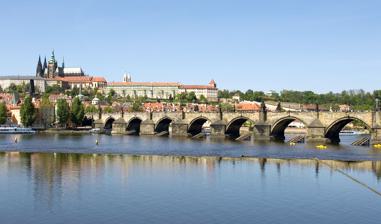
Building: Charles Bridge
Country: Czechia
Year built: 1402
Medieval stone arch bridge across the River Vltava in Prague, Czech Republic Charles Bridge Charles Bridge in April 2007 Coordinates 50°05′11″N 14°24′43″E / 50.08639°N 14.41194°E / 50.08639; 14.41194 Carries Pedestrian only Crosses Vltava River Locale Prague Official name Karlův most Other name(s) Stone Bridge (Kamenný most), Prague Bridge (Pražský most) Characteristics Design Stone Material Bohemian sandstone Total length 515.8 metres (1,692 ft) Width 9.5 metres (31 ft) Longest span 13.4 metres (44 ft) No. of spans 16 Clearance below 13 metres (43 ft) History Designer Peter Parler Construction start 1357 Construction end 1402 (45 years) Location Charles Bridge ( Czech : Karlův most [ˈkarluːf ˈmost] ⓘ ) is a medieval stone arch bridge that crosses the Vltava river in Prague , Czech Republic . Its construction started in 1357 under the auspices of King Charles IV , and finished in the early 15th century. The bridge replaced the old Judith Bridge built 1158–1172 that had been severely damaged by a flood in 1342. This new bridge was originally called Stone Bridge ( Kamenný most ) or Prague Bridge ( Pražský most ), but has been referred to as "Charles Bridge" since 1870. As the only means of crossing the river Vltava until 1841, Charles Bridge was the most important connection between Prague Castle and the city's Old Town and adjacent areas. This land connection made Prague important as a trade route between Eastern and Western Europe. The bridge is 516 metres (1,693 ft) long and nearly 10 metres (33 ft) wide. Following the example of the Stone Bridge in Regensburg , it was built as a bow bridge with 16 arches shielded by ice guards. It is protected by three bridge towers , two on the Lesser Quarter side (including the Malá Strana Bridge Tower ) and one on the Old Town side, the Old Town Bridge Tower . The bridge is decorated by a continuous alley of 30 statues and statuaries , most of them baroque -style, originally erected around 1700, but now all have been replaced by replicas. The bridge is currently undergoing a twenty-year process of structural inspections, restoration, and repairs. The process started in late 2019, and is expected to cost 45–60 million CZK (US$1.9–2.6 million). History 14th to 19th centuries Old Town Bridge Tower during 1848 revolution Charles Bridge during 1872 flood Throughout its history, Charles Bridge has suffered several disasters and witnessed many historic events. Czech legend has it that construction began on Charles Bridge at 5:31am on 9 July 1357 with the first stone being laid by Charles IV himself. This exact time was very important to the Holy Roman Emperor because he was a strong believer in numerology and felt that this specific time, which formed a palindrome (1357 9/7 5:31), was a numerical bridge, and would imbue Charles Bridge with additional strength. The bridge was completed 45 years later in 1402. A flood in 1432 damaged three pillars. In 1496 the third arch (counting from the Old Town side) broke down after one of the pillars lowered, being undermined by the water (repairs were finished in 1503). A year after the Battle of White Mountain , when the 27 leaders of the anti- Habsburg revolt were executed on 21 June 1621, the Old Town Bridge Tower served as a deterrent display of the severed heads of the victims to stop Czechs from further resistance. During the end of the Thirty Years' War in 1648, the Swedes occupied the west bank of the Vltava, and as they tried to advance into the Old Town the heaviest fighting took place right on the bridge. During the fighting, they severely damaged one side of the Old Town bridge tower (the side facing the river) and the remnants of almost all gothic decorations had to be removed from it afterward. During the late 17th century and early 18th century the bridge gained its typical appearance when an alley of baroque statues was installed on the pillars. During a great flood in 1784, five pillars were severely damaged and, although the arches did not break down, the traffic on the bridge had to be greatly restricted for some time. The original stairway to Kampa Island was replaced by a new one in 1844. The next year, another great flood threatened the bridge, but the bridge escaped major damage. In 1848, during the revolutionary days, the bridge escaped unharmed from the cannonade, but some of the statues were damaged. In 1866, pseudo-gothic gas lights were erected on the balustrade; they were later replaced with electric lighting. In the 1870s, the first regular public-transport ( omnibus ) line went over the bridge (officially called "Charles Bridge" after 1870) later replaced by a horse tram. The bridge towers underwent a thorough reconstruction between 1874 and 1883. On 2–5 September 1890, another disastrous flood struck Prague and severely damaged Charles Bridge. Thousands of rafts, logs and other floating materials that escaped from places upstream gradually formed a huge barrier leaning against the bridge. Three arches were torn down by the great pressure and two pillars collapsed from being undermined by the water, while others were partly damaged. With the fifth pillar, two statues – St. Ignatius of Loyola and St. Xavier , both by Ferdinand Brokoff – also fell into the river. The former statue was replaced by a statuary of Saints Cyril and Methodius by Karel Dvořák ; the latter was replaced by a replica of the original. Repair works lasted for two years (the bridge was reopened on 19 November 1892) and cost 665,000 crowns . 20th century to present Charles Bridge as viewed from Petřínská rozhledna – lookout tower View towards the Prague Castle with Charles Bridge In the beginning of the 20th century, Charles Bridge saw a steep rise of heavy traffic. The last day of the horse line on the bridge was 15 May 1905, when it was replaced with an electric tram and later, in 1908, with buses. At the end of World War II , a barricade was built in the Old Town bridge tower gateway. A capital repair of the bridge took place between 1965 and 1978, based on a collaboration among various scientific and cultural institutes. The stability of the pillars was reassured, all broken stone blocks were replaced, and the asphalt top was removed. All vehicular traffic has been excluded from Charles Bridge since then, making it accessible by pedestrians only. The repair cost 50 million crowns. During the 1990s, some people started criticizing the previous reconstruction of the bridge and proposing further work. As of the beginning of the new millennium, most of the experts appeared to agree that the previous reconstruction had not been flawless but disputed the need for further interference with the bridge. However, after the disastrous floods of 2002 (which themselves caused only minor harm to the bridge), support for an overall bridge reconstruction grew. It was decided that repair and stabilization of the two pillars (numbers 8 and 9) on the Malá Strana side of the bridge would be done. These are the only river pillars that were not repaired after the 1890 floods. The reconstruction was a gradual process that closed off parts of the bridge without closing the span entirely. Performed from 2008 to 2010, the work included bolstering the pillars and building a new hydroisolation system protecting the bridge. It also encompassed a re-pavimentation of the bridge's pavement and the replacement of many of the stones in the bridge walls, a matter which was controversial due to a heavy-handed approach adopted by the restoration team, which had no previous experience in restoration of cultural heritage monuments. The result has been criticised by conservation professionals all over Europe (see photos on external links), as dozens of new replacement stones do not match the historical ones they are next to, the amount of replaced stones is considered excessive, some stones have been inappropriately positioned, original stones have been chipped and joining materials employed are considered not appropriate for the structure. In 2010 UNESCO 's World Heritage Committee adopted a decision stating that "the restoration of Charles Bridge was carried out without adequate conservation advice on materials and techniques". Statues on the bridge Main article: List of statues on Charles Bridge Charles Bridge and the Calvary , c. 1935 The avenue of 30 mostly Baroque statues and statuaries situated on the balustrade forms a unique connection of artistic styles with the underlying Gothic bridge. Most sculptures were erected between 1683 and 1714. They depict various saints and patron saints venerated at that time. The most prominent Bohemian sculptors of the time took part in decorating the bridge, such as Matthias Braun , Jan Brokoff , and his sons Michael Joseph and Ferdinand Maxmilian . Among the most notable sculptures, one can find the statuaries of St. Luthgard , the Holy Crucifix and Calvary , and John of Nepomuk . Well known also is the statue of the knight Bruncvík , although it was erected some 200 years later and does not belong to the main avenue. Beginning in 1965, all of the statues have been systematically replaced by replicas, and the originals have been exhibited in the Lapidarium of the National Museum . Tribute On 9 July 2017, Google celebrated the 660th anniversary of Charles Bridge with a Google Doodle . References